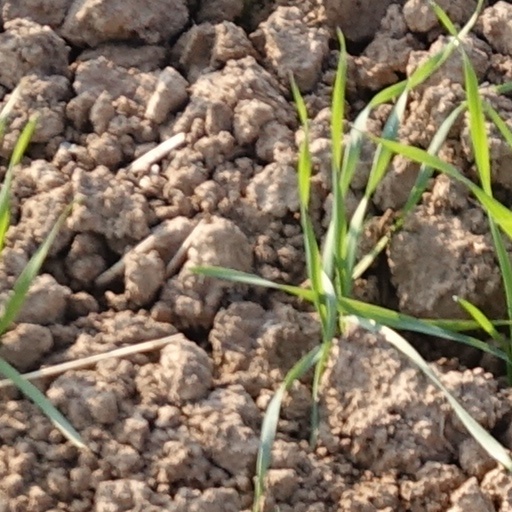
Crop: wheat